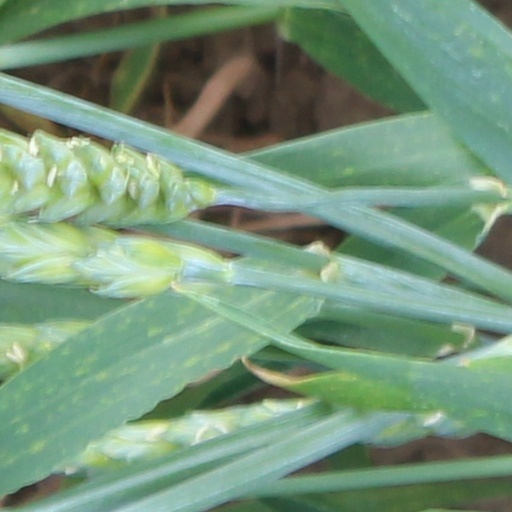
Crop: wheat